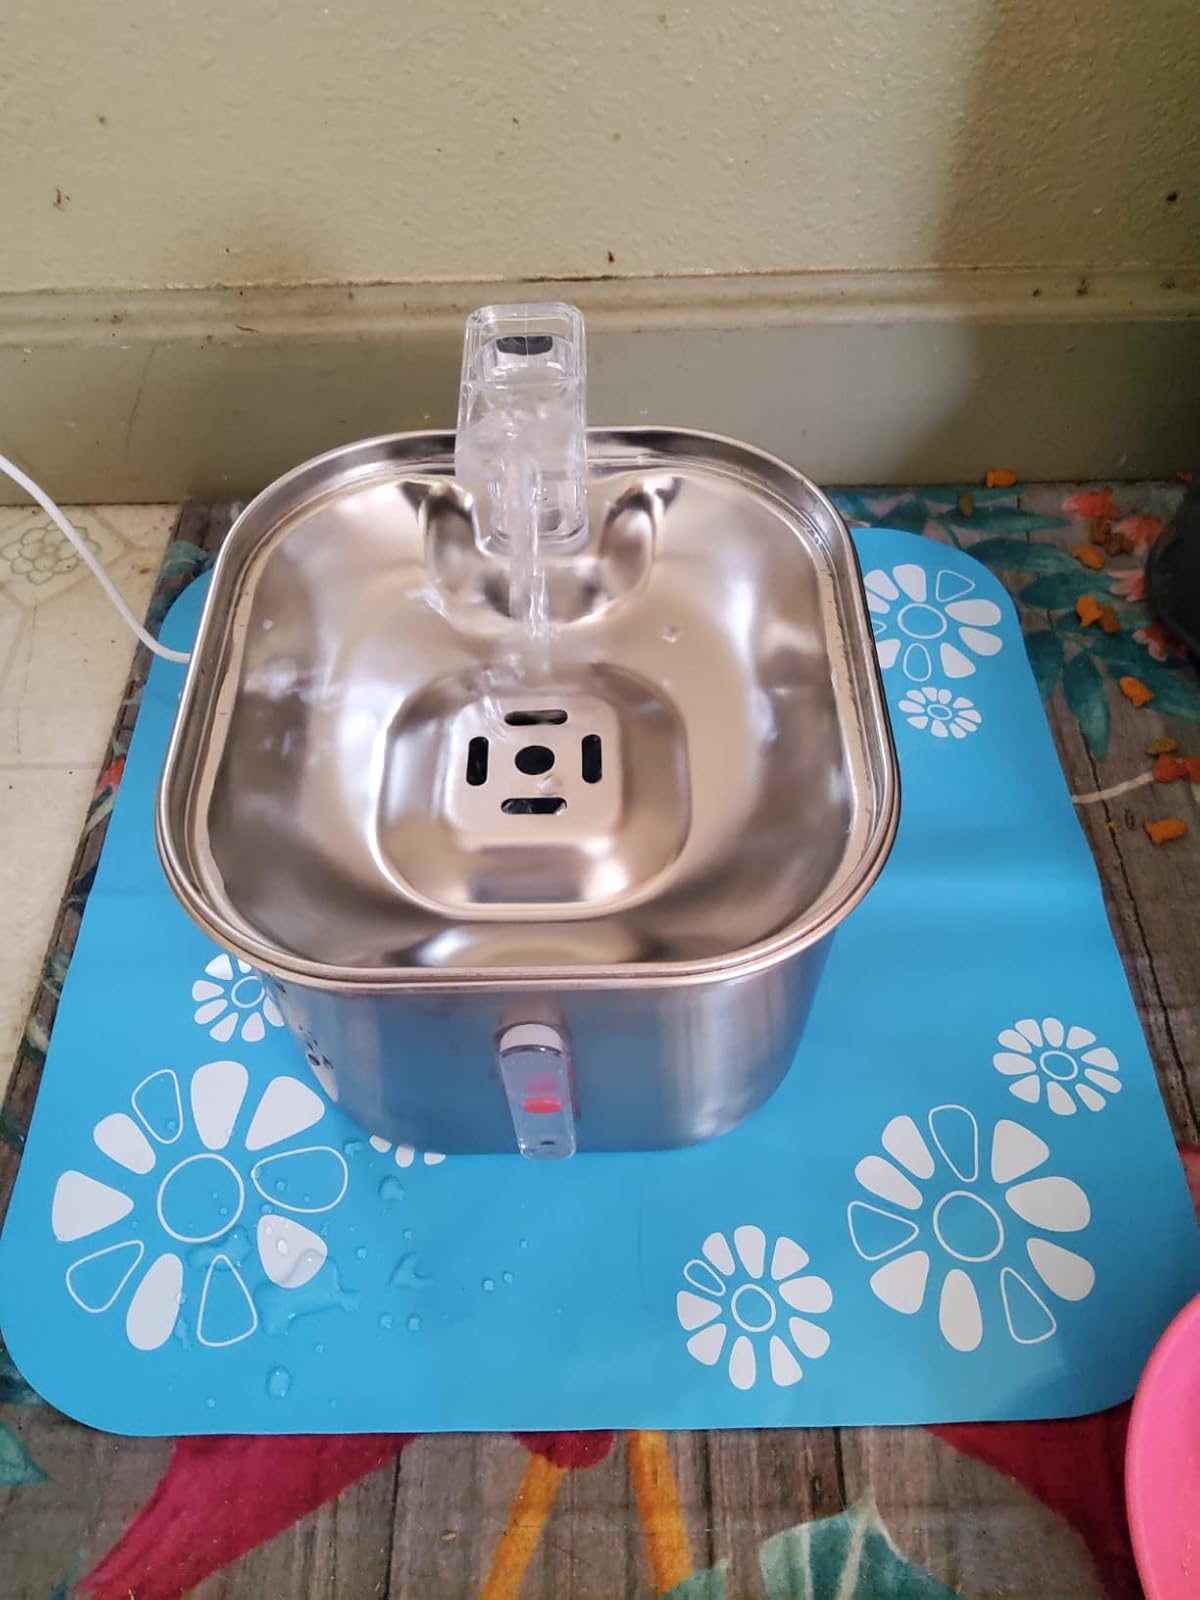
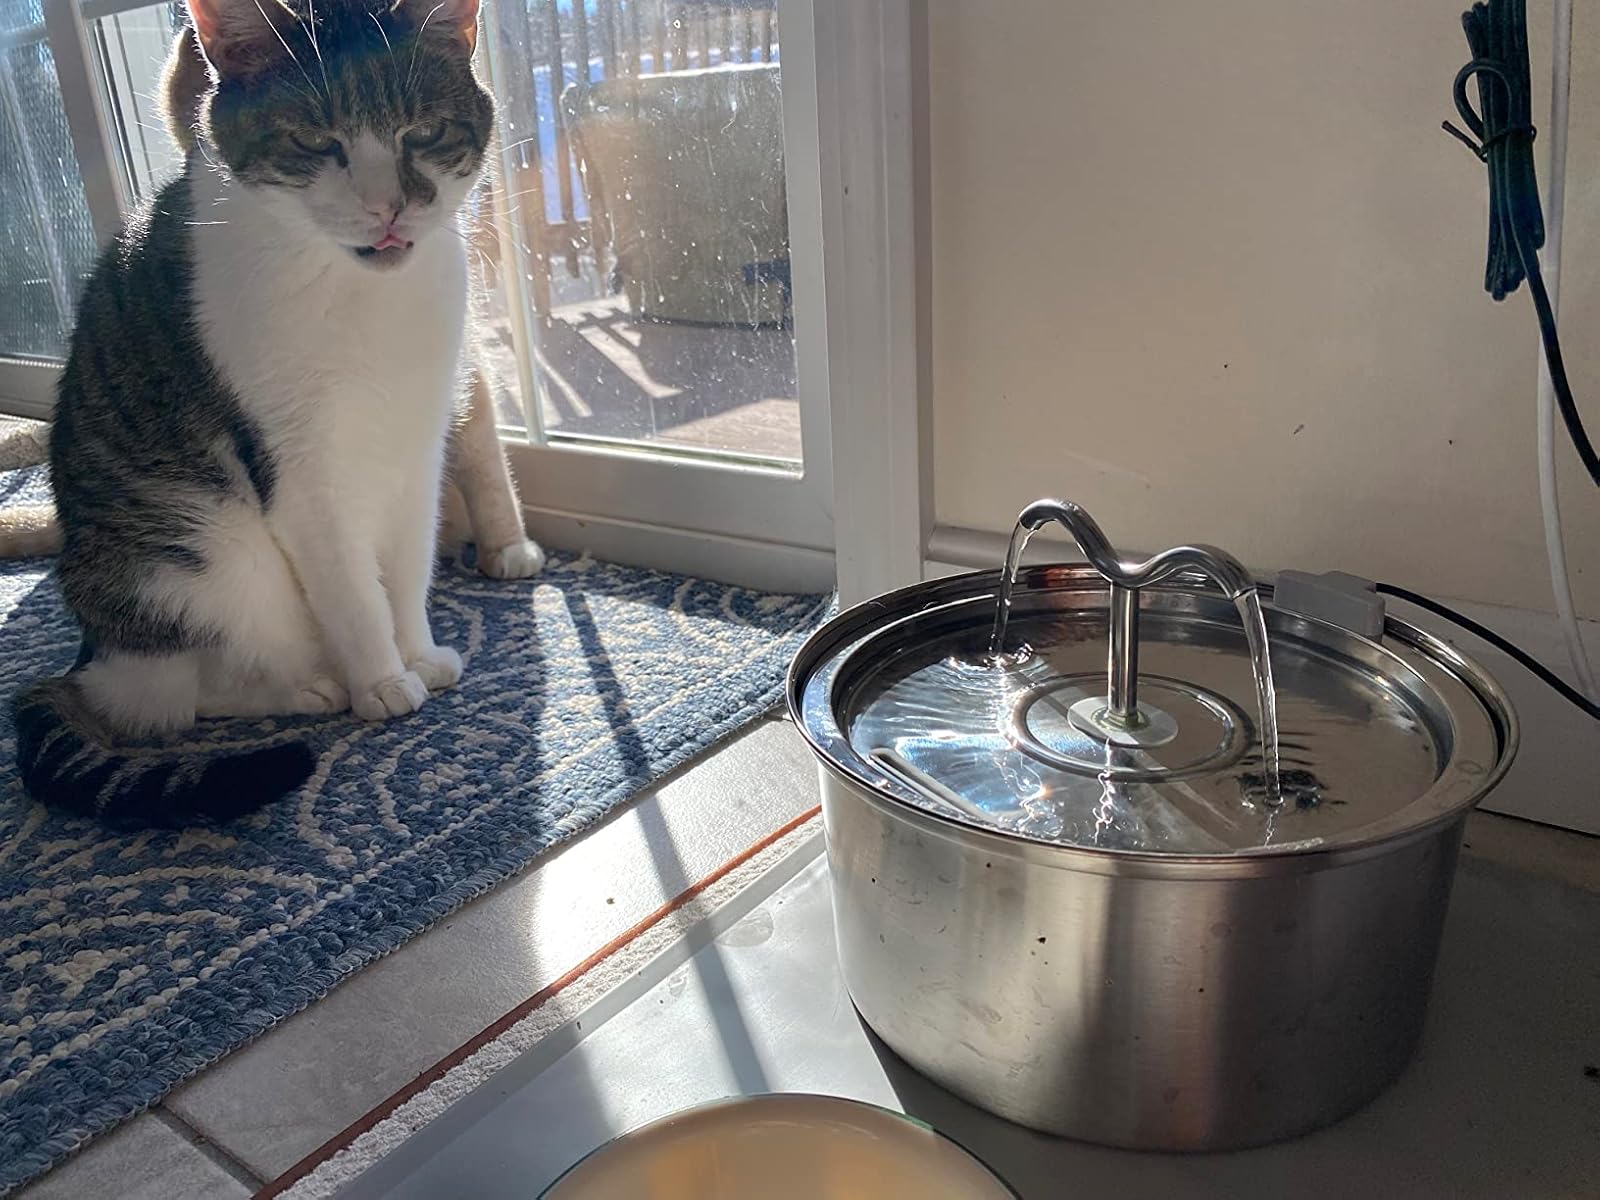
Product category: items_bowl
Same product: no